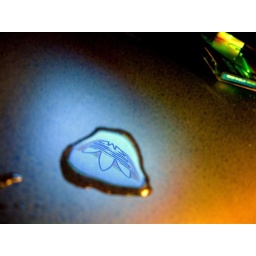
the reflection of my desktop screen in a drop of water on my desk...